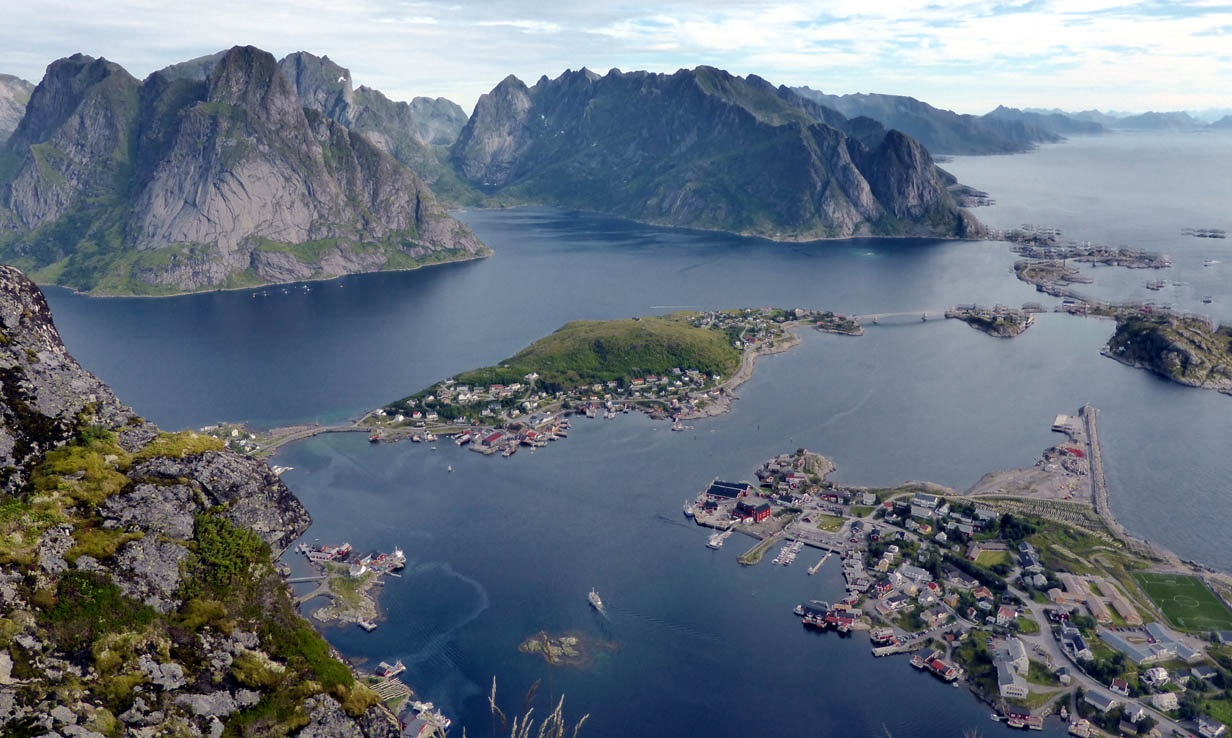
Fire: no
Smoke: no